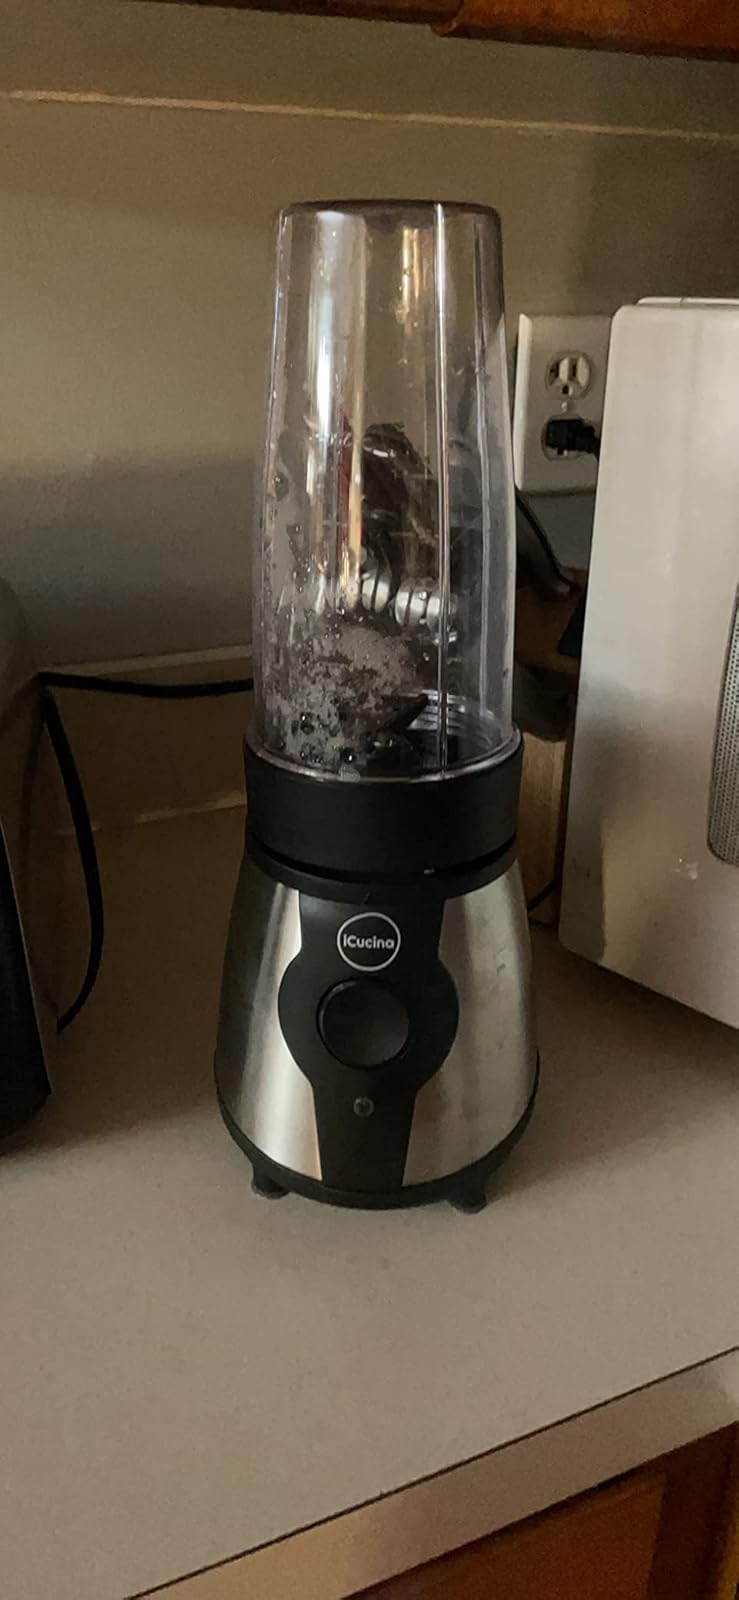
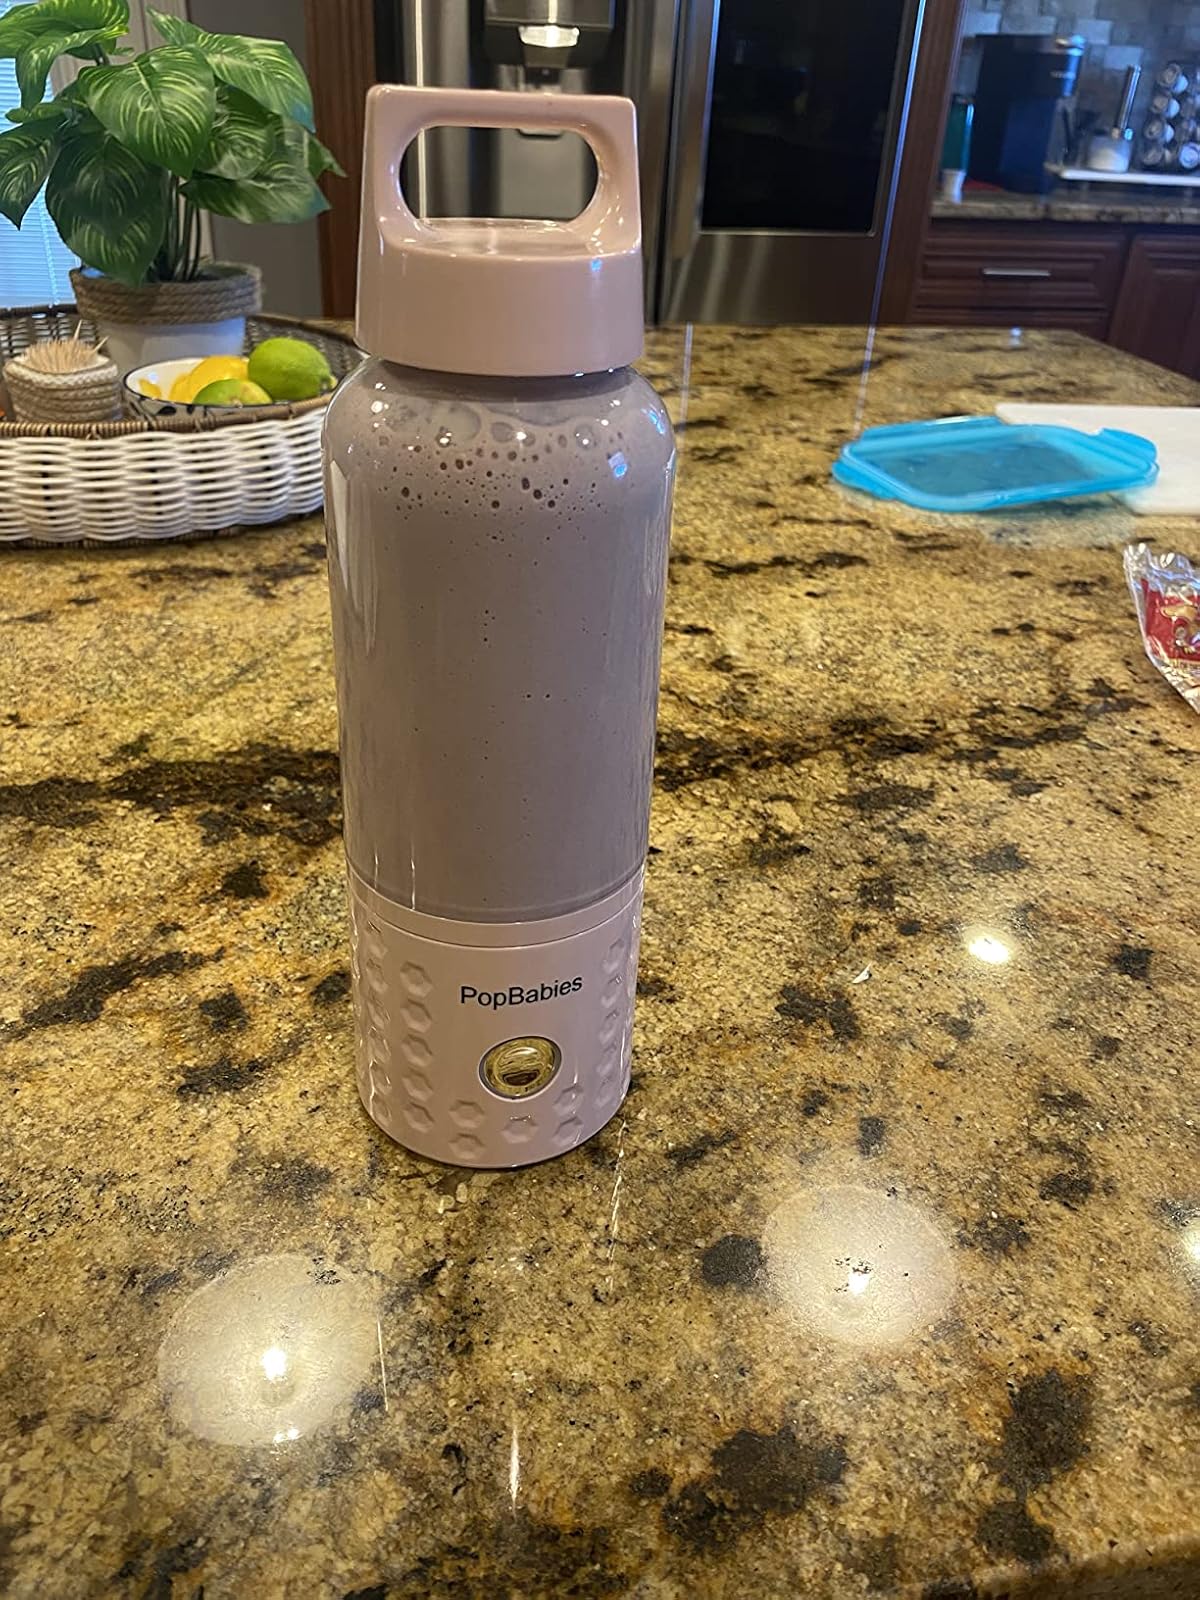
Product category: items_blender
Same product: no